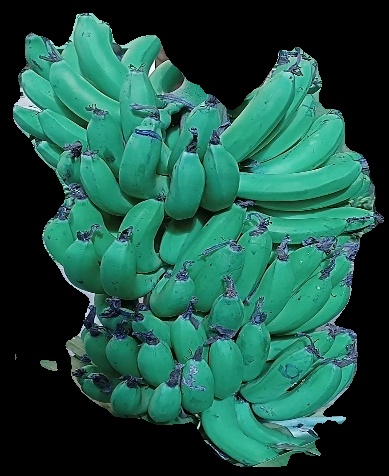
Variety: pachbale
Grade: grade3